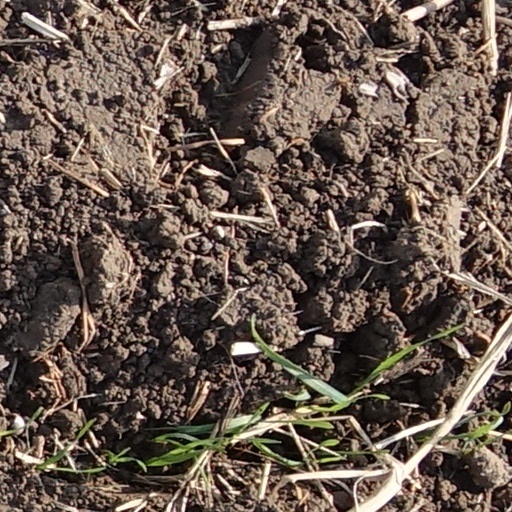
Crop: wheat